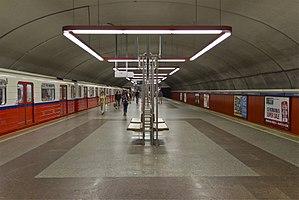
La station Pole Mokotowskie est une station de la ligne 1 du métro de Varsovie, située dans l'arrondissement de Mokotów. Inaugurée le 7 avril 1995, la station dessert l'avenue Niepodległości et la rue Rakowiecka.